Interwar Britain

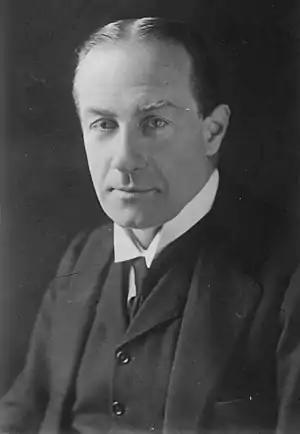
Stanley Baldwin was Conservative Prime Minister between 1923–1924, 1924–1929 and 1935–1937.

The Lloyd George ministry fell apart in 1922 after Conservative MPs voted to end their membership of the Coalition at the Carlton Club meeting of 19 October. Bonar Law became prime minister of a Conservative government and won the general election with a manifesto that promised spending cuts and a non-interventionist foreign policy. However, he resigned in May 1923 because of ill health and was replaced by Stanley Baldwin. Baldwin, as leader of the Conservative Party (1923–37) and as Prime Minister (in 1923–24, 1924–29 and 1935–37), dominated British politics. His mixture of strong social reforms and steady government proved a powerful election combination, with the result that the Conservatives governed Britain either by themselves or as the leading component of the National Government. In the general election of 1935 Baldwin's was the last government to win over 50% of the vote. Baldwin's political strategy was to polarise the electorate so that voters would choose between the Conservatives on the right and the Labour Party on the left, squeezing out the Liberals in the middle. The polarisation did take place and while the Liberals remained active under Lloyd George, they won few seats. Baldwin's reputation soared in the 1920s and 1930s, but crashed after 1940 as he was blamed for the appeasement policies toward Germany, and as Churchill was made the Conservative icon by his admirers. Since the 1970s Baldwin's reputation has recovered somewhat. Ross McKibbin finds that the political culture of the interwar period was built around an anti-socialist middle class, supported by the Conservative leaders, especially Baldwin.